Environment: real
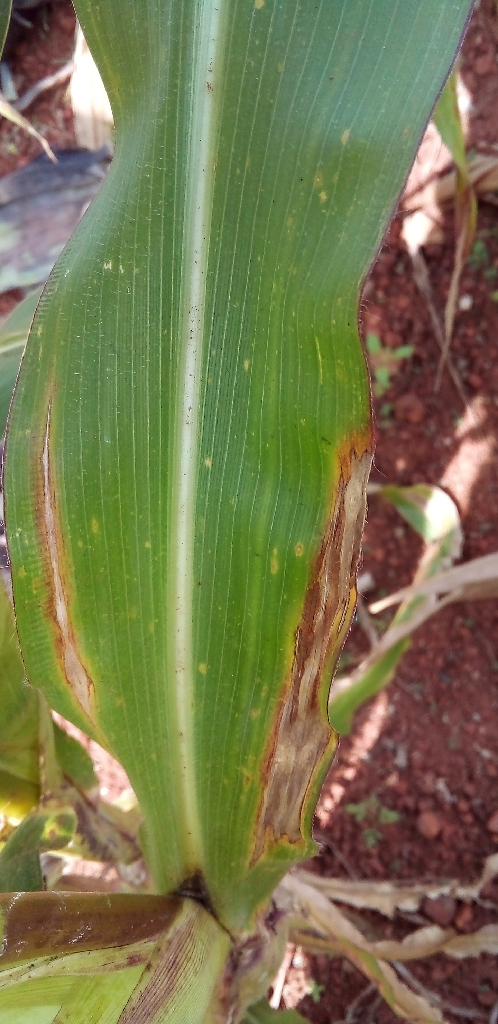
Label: northern_corn_leaf_blight